Economy of Saudi Arabia

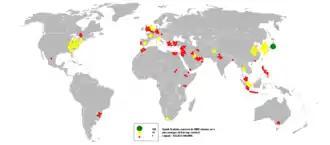
Saudi Arabian exports in 2006

In 2010, the KSU Gazal-1, an SUV built by students at King Saud University, became the first mass-produced vehicle manufactured domestically in Saudi Arabia. In 2022, the US car company Lucid Motors announced plans to build an electric vehicle manufacturing plant in Jeddah. Construction began in May 2022, and the plant will have capacity for 150,000 vehicles.